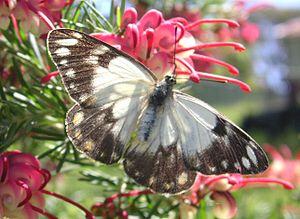
Belenois java est un insecte lépidoptère de la famille des Pieridae, de la sous-famille des Pierinae et du genre Belenois.